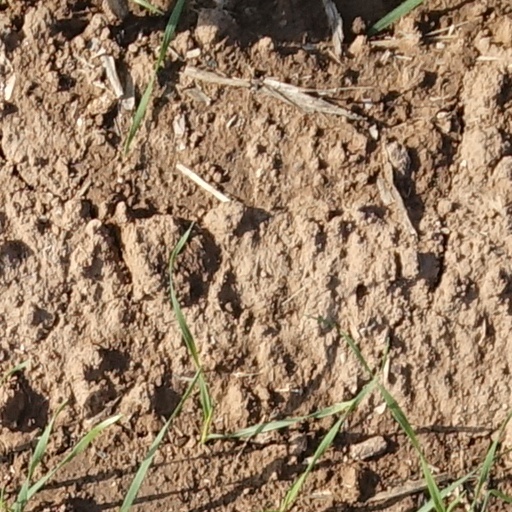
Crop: wheat